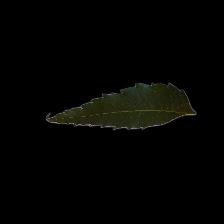
Plant: Neem